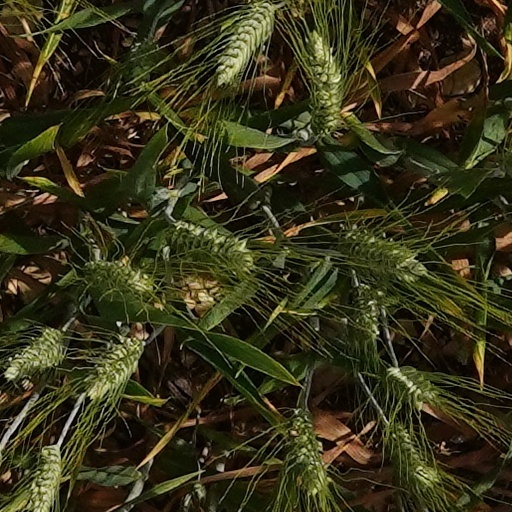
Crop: wheat